Alice's House (film)

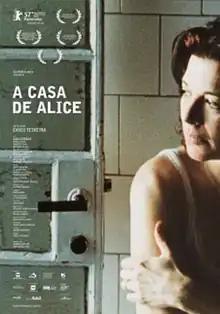
Film poster

Alice's House is a 2007 Brazilian drama film directed by Chico Teixeira, at his feature film debut. The film premiered at the Panorama section of the 65th Berlin International Film Festival. It was awarded the Grand Prix at the Cabourg Film Festival.